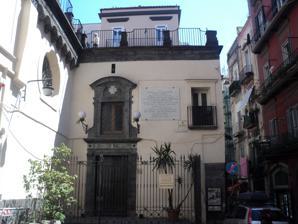
Building: San Biagio Maggiore
Country: Italy
Year built: 1631
Church in Naples, Campania San Biagio Maggiore Chiesa di San Biagio Maggiore Façade of church. 40°50′58″N 14°15′30″E / 40.849460°N 14.258350°E / 40.849460; 14.258350 Location Naples Country Campania Denomination Roman Catholic Church History Founded 1631 Dedicated 1631 Relics held Bones of St. Blaise The church of San Biagio Maggiore also known to its locals as 'Santa Patrizia' is a small former religious edifice located at the intersection of Via San Biagio dei Librai and Via San Gregorio Armeno, which was an integral part in the city center of Naples , Italy . It is adjacent, and for many years integral to the church of San Gennaro all’Olmo . History The church was founded in the 8th century, when Armenian monks fleeing due to the Byzantine Iconoclasm , came to Naples. They brought with them relics of Saints Gregory and Biagio . They initially built a chapel to shelter the skull of San Biagio next to the church of San Gennaro. In 1543, custody of the chapel was granted to the Congregation of the Booksellers (Librai), who clustered in this zone of the city. The latter constructed a chapel for the relic at this location. By 1628, veneration had increased, and San Biagio was declared a protector of the Neapolitan realm. The Saint and the chapel were also involved in the intercession of poor women wishing to marry and those afflicted with throat maladies.  In 1631, Cardinal Francesco Boncompagno founded the new small church we see now. The statue of the saint has been moved to the church of Santi Filippo e Giacomo . For years, the church fell into decay, and now the deconsecrated building is in the custody of the cultural organization: Fondazione Giambattista Vico . See also Churches in Naples References